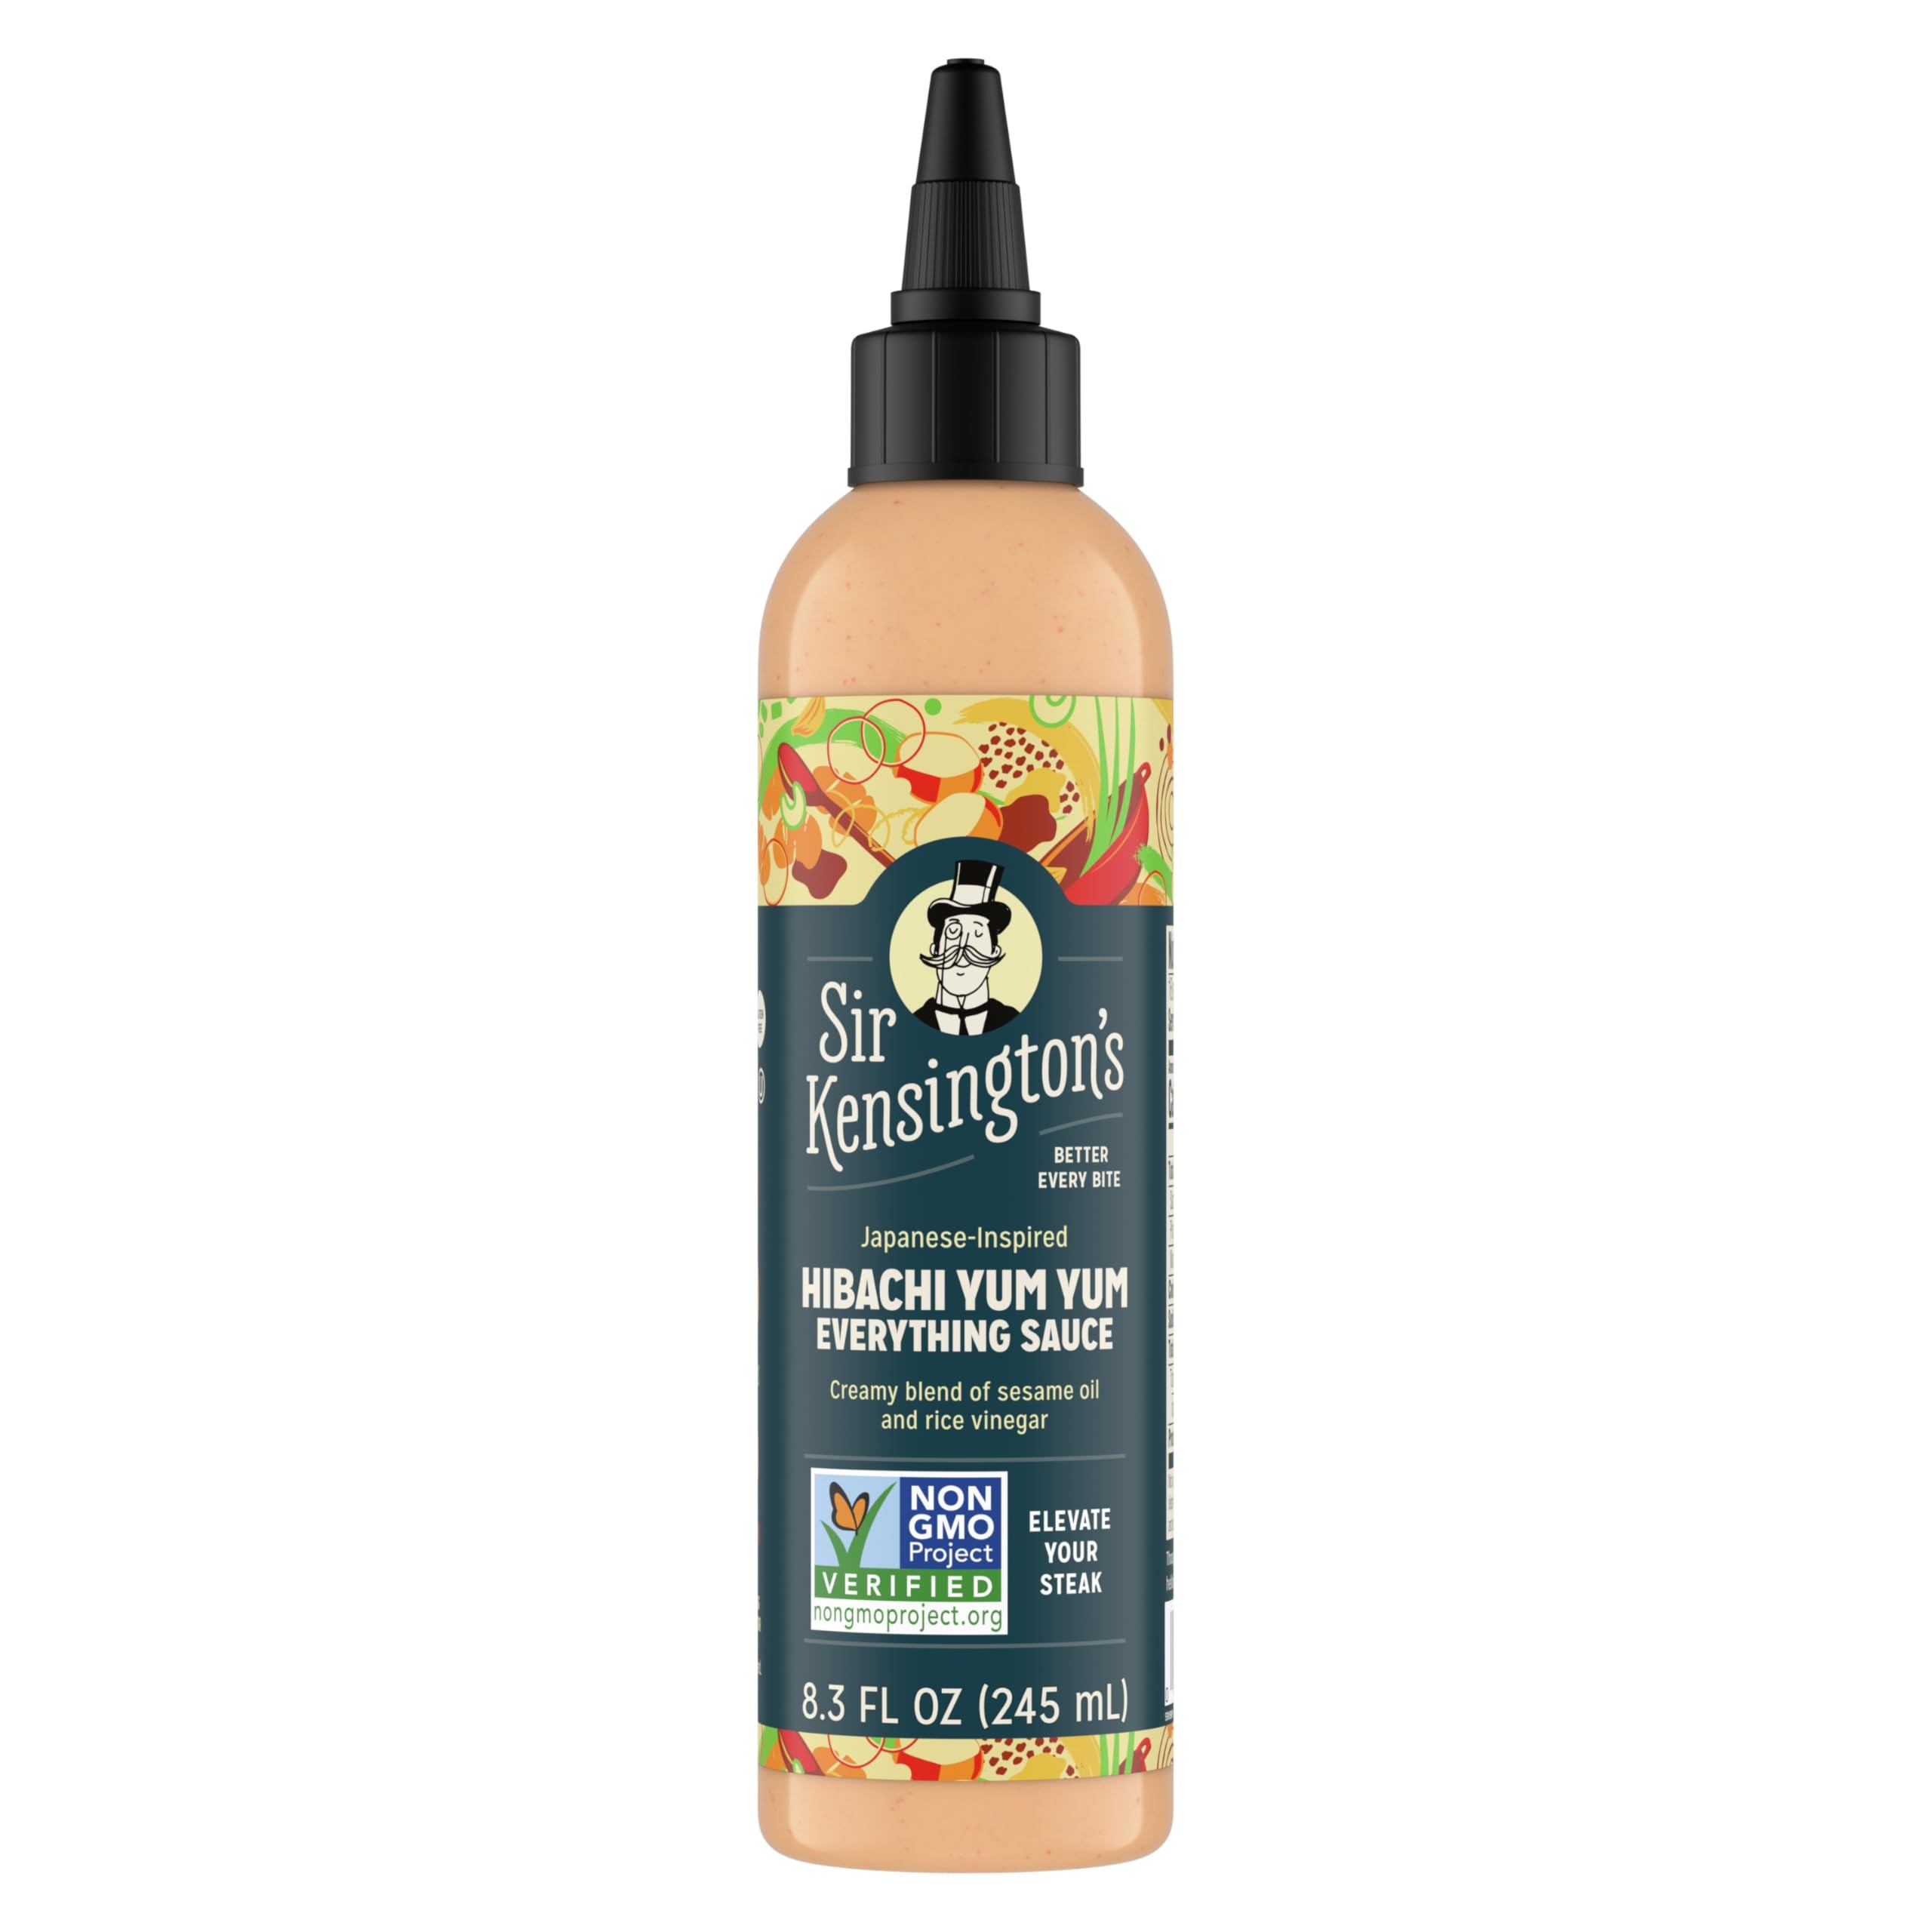
Item Name: Sir Kensington's Everything Sauce Hibachi Yum Yum Sauce, 6 pk for Dressing, Dipping & Drizzling, Non-GMO, Certified Humane, Keto, Gluten Free, Kosher & Dairy Free, 8.3 oz,
Bullet Point 1: Inspired by Japanese Hibachi, our Yum Yum Everything Sauce is a dreamy, creamy blend of sesame oil and rice vinegar—the perfect mayonnaise alternative.
Bullet Point 2: Perfect for dipping, drizzling, and dressing, this Yum Yum Everything Sauce is a savory, premium condiment that adds flavor to steak, shrimp, veggies, tofu, and chicken.
Bullet Point 3: We are just as proud of what we put in as what we leave out. We use no artificial ingredients, colors, or preservatives in our Yum Yum Everything Sauce.
Bullet Point 4: Sir Kensington's Everything Sauces include the highest quality ingredients. These sauces are Non-GMO Project Verified, gluten free, and dairy free—hold the mayo!
Bullet Point 5: Our Everything Sauces are globally inspired, New York admired! Sir Kensington’s is all about full-on flavor with a lineup of delectable sauces made of only the finest ingredients blended to creamy, palate-pleasing perfection.
Value: 49.8
Unit: Ounce

Price: 13.51